English Field

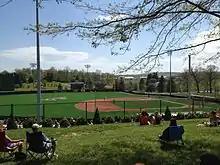
English Field

In early 2008, "The Hill" along the left field line was reworked similar to an outdoor amphitheater. The layout provided seven foot sections between terraces and an expansion of handicap accessibility to the section. Additionally, this caused a reduction in foul territory in the outfield and moved the viewable area closer to the playing area.